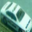
Label: automobile